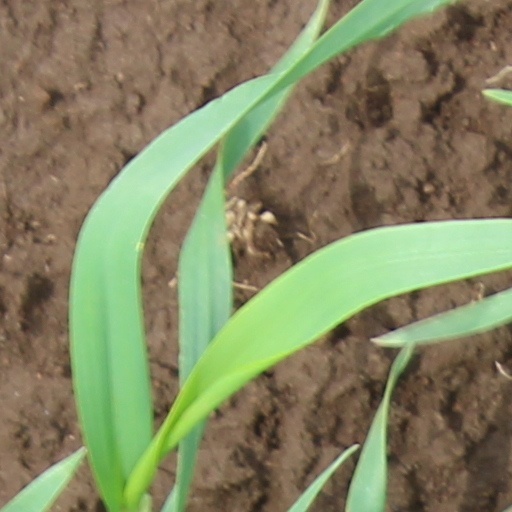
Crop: wheat